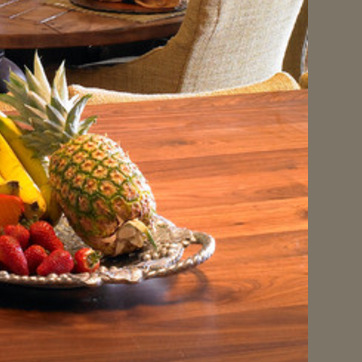
Material: wood